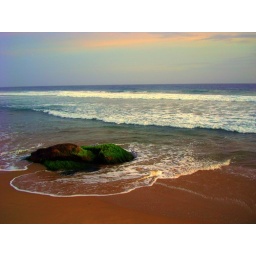
water circling around a small rock